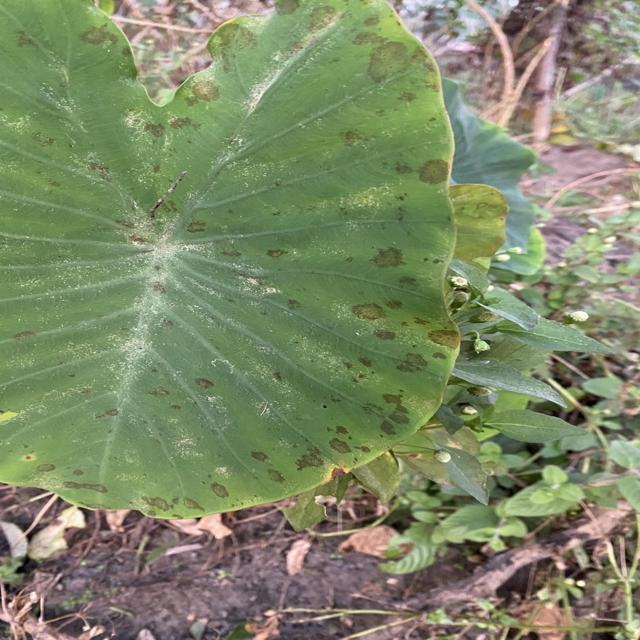
Label: Early_Blight